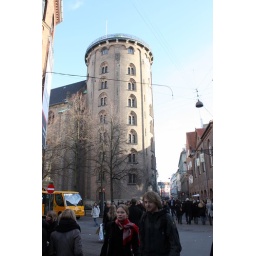
Once upon a time Peter the Great rode horse to the top of this tower